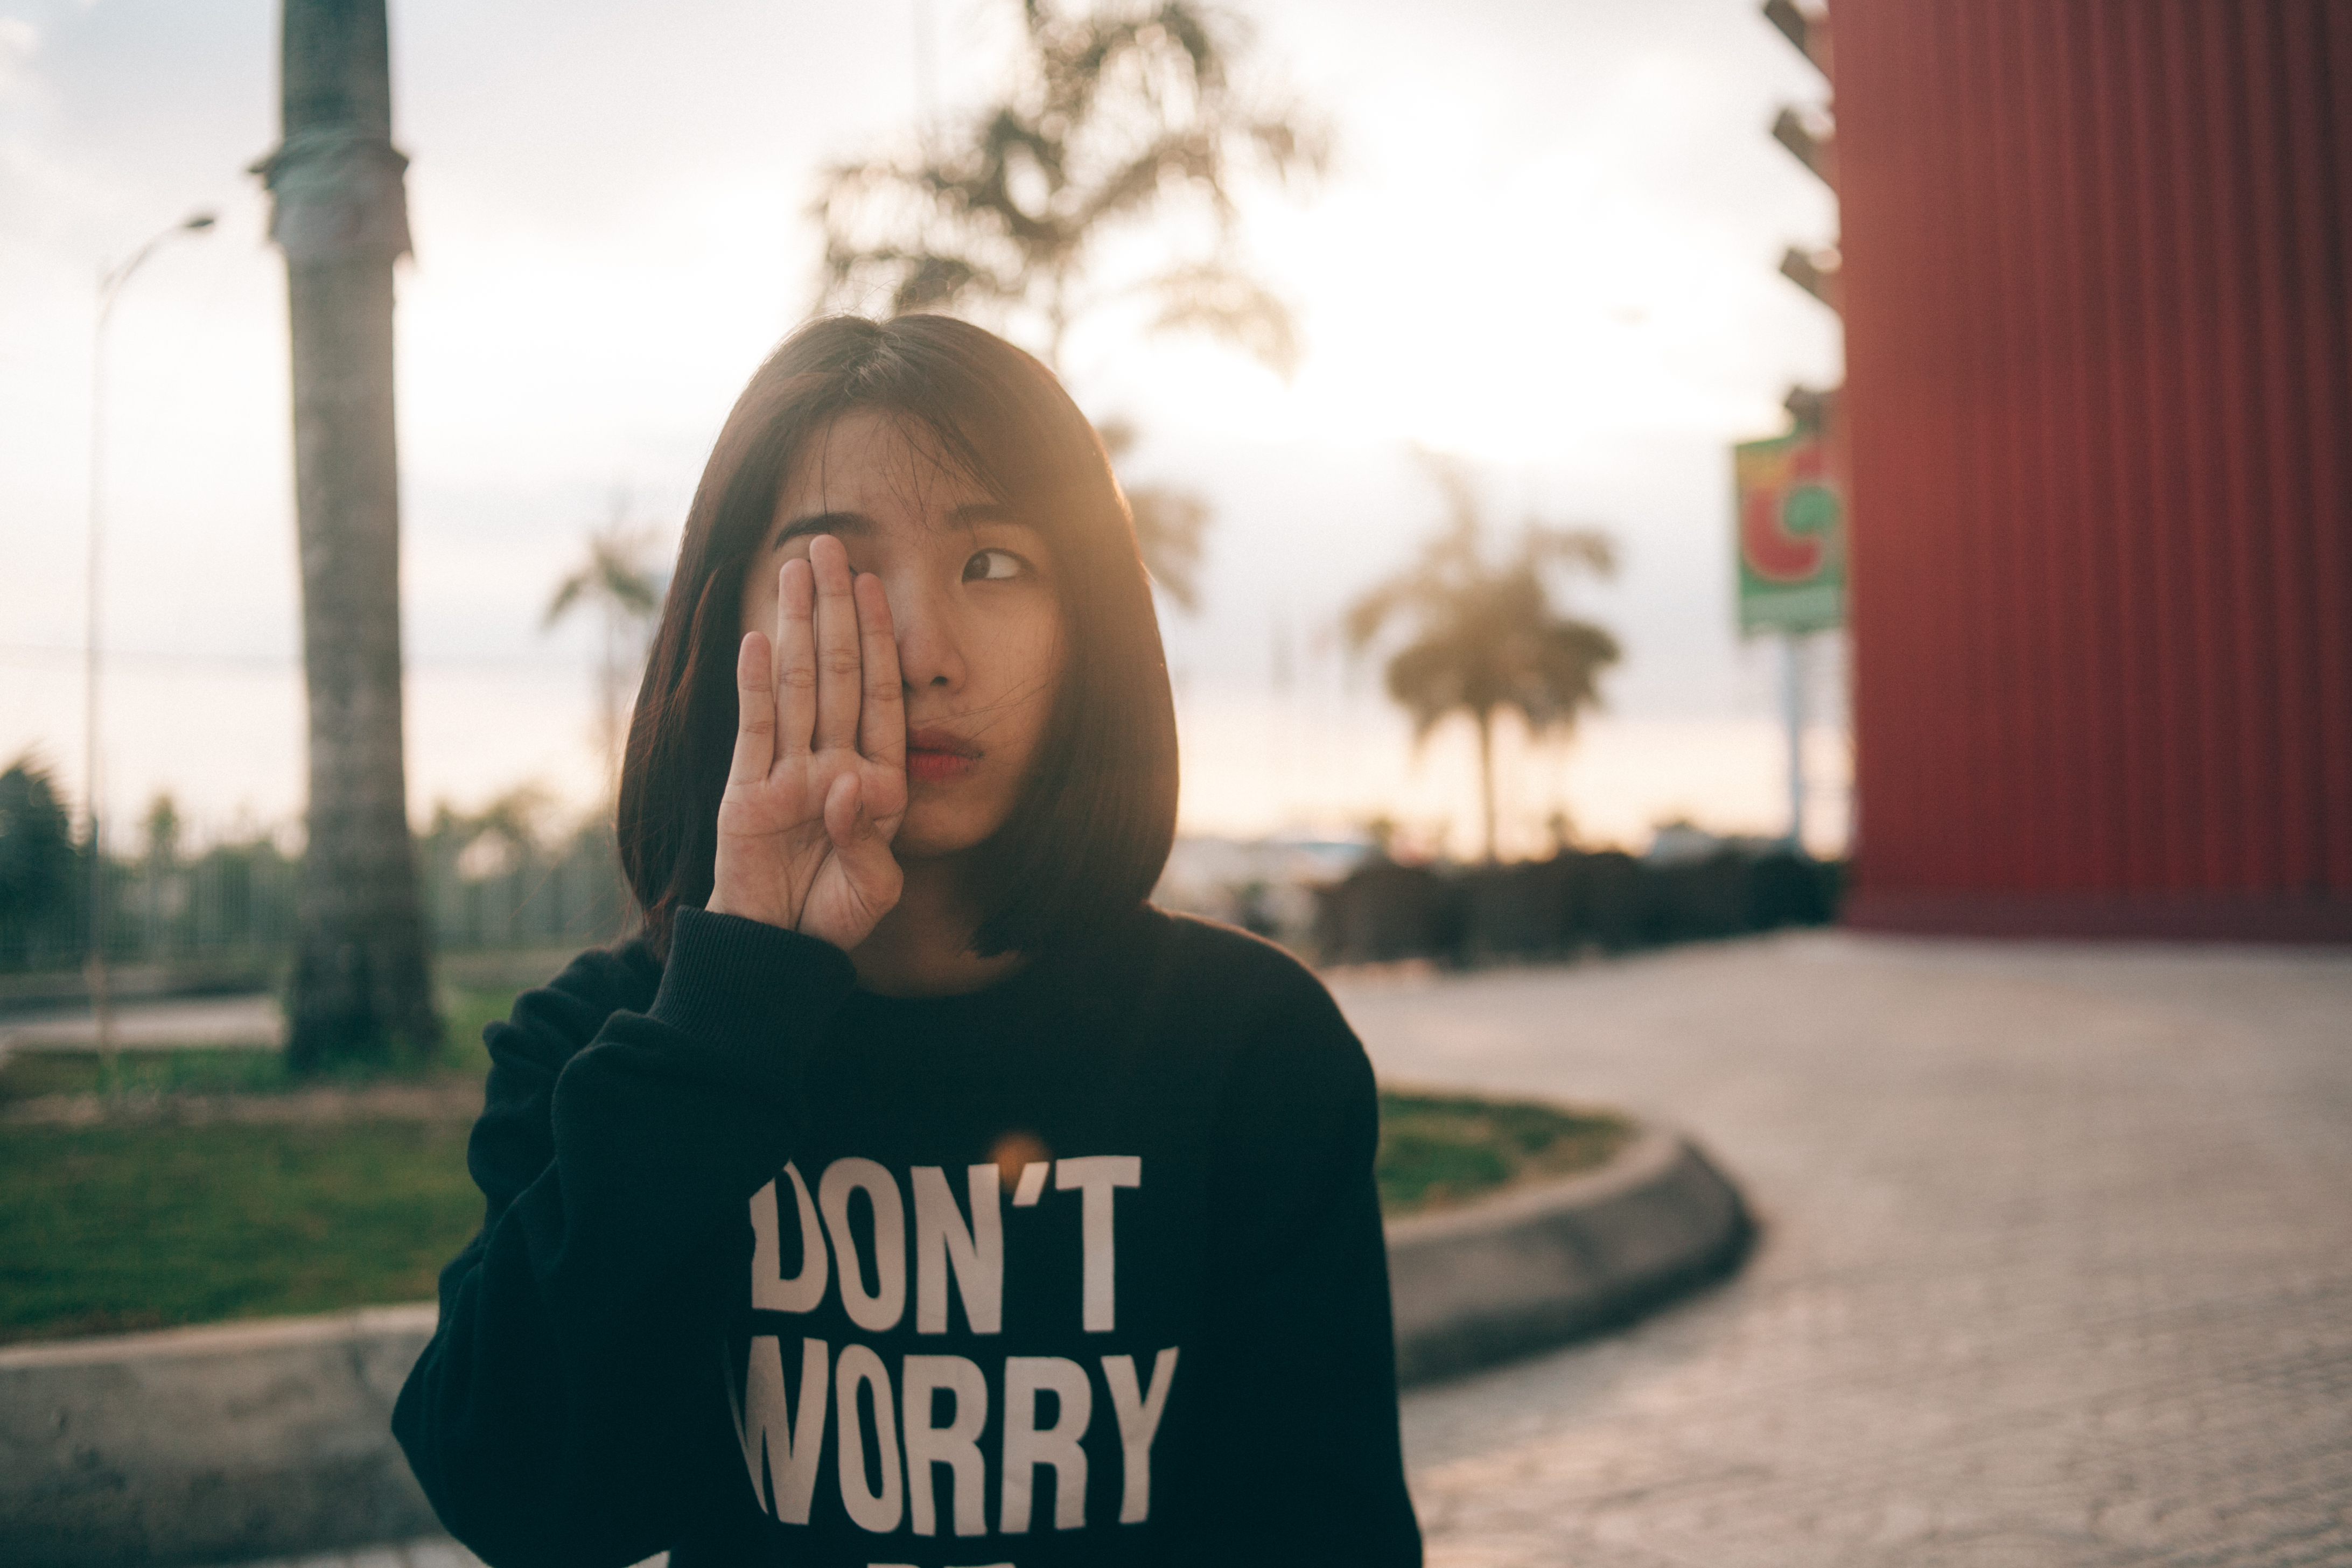
hand, person, people, woman, portrait, child, facial expression, smile, photograph, snapshot, emotion, looking away, anxious, human positions, leaving apart